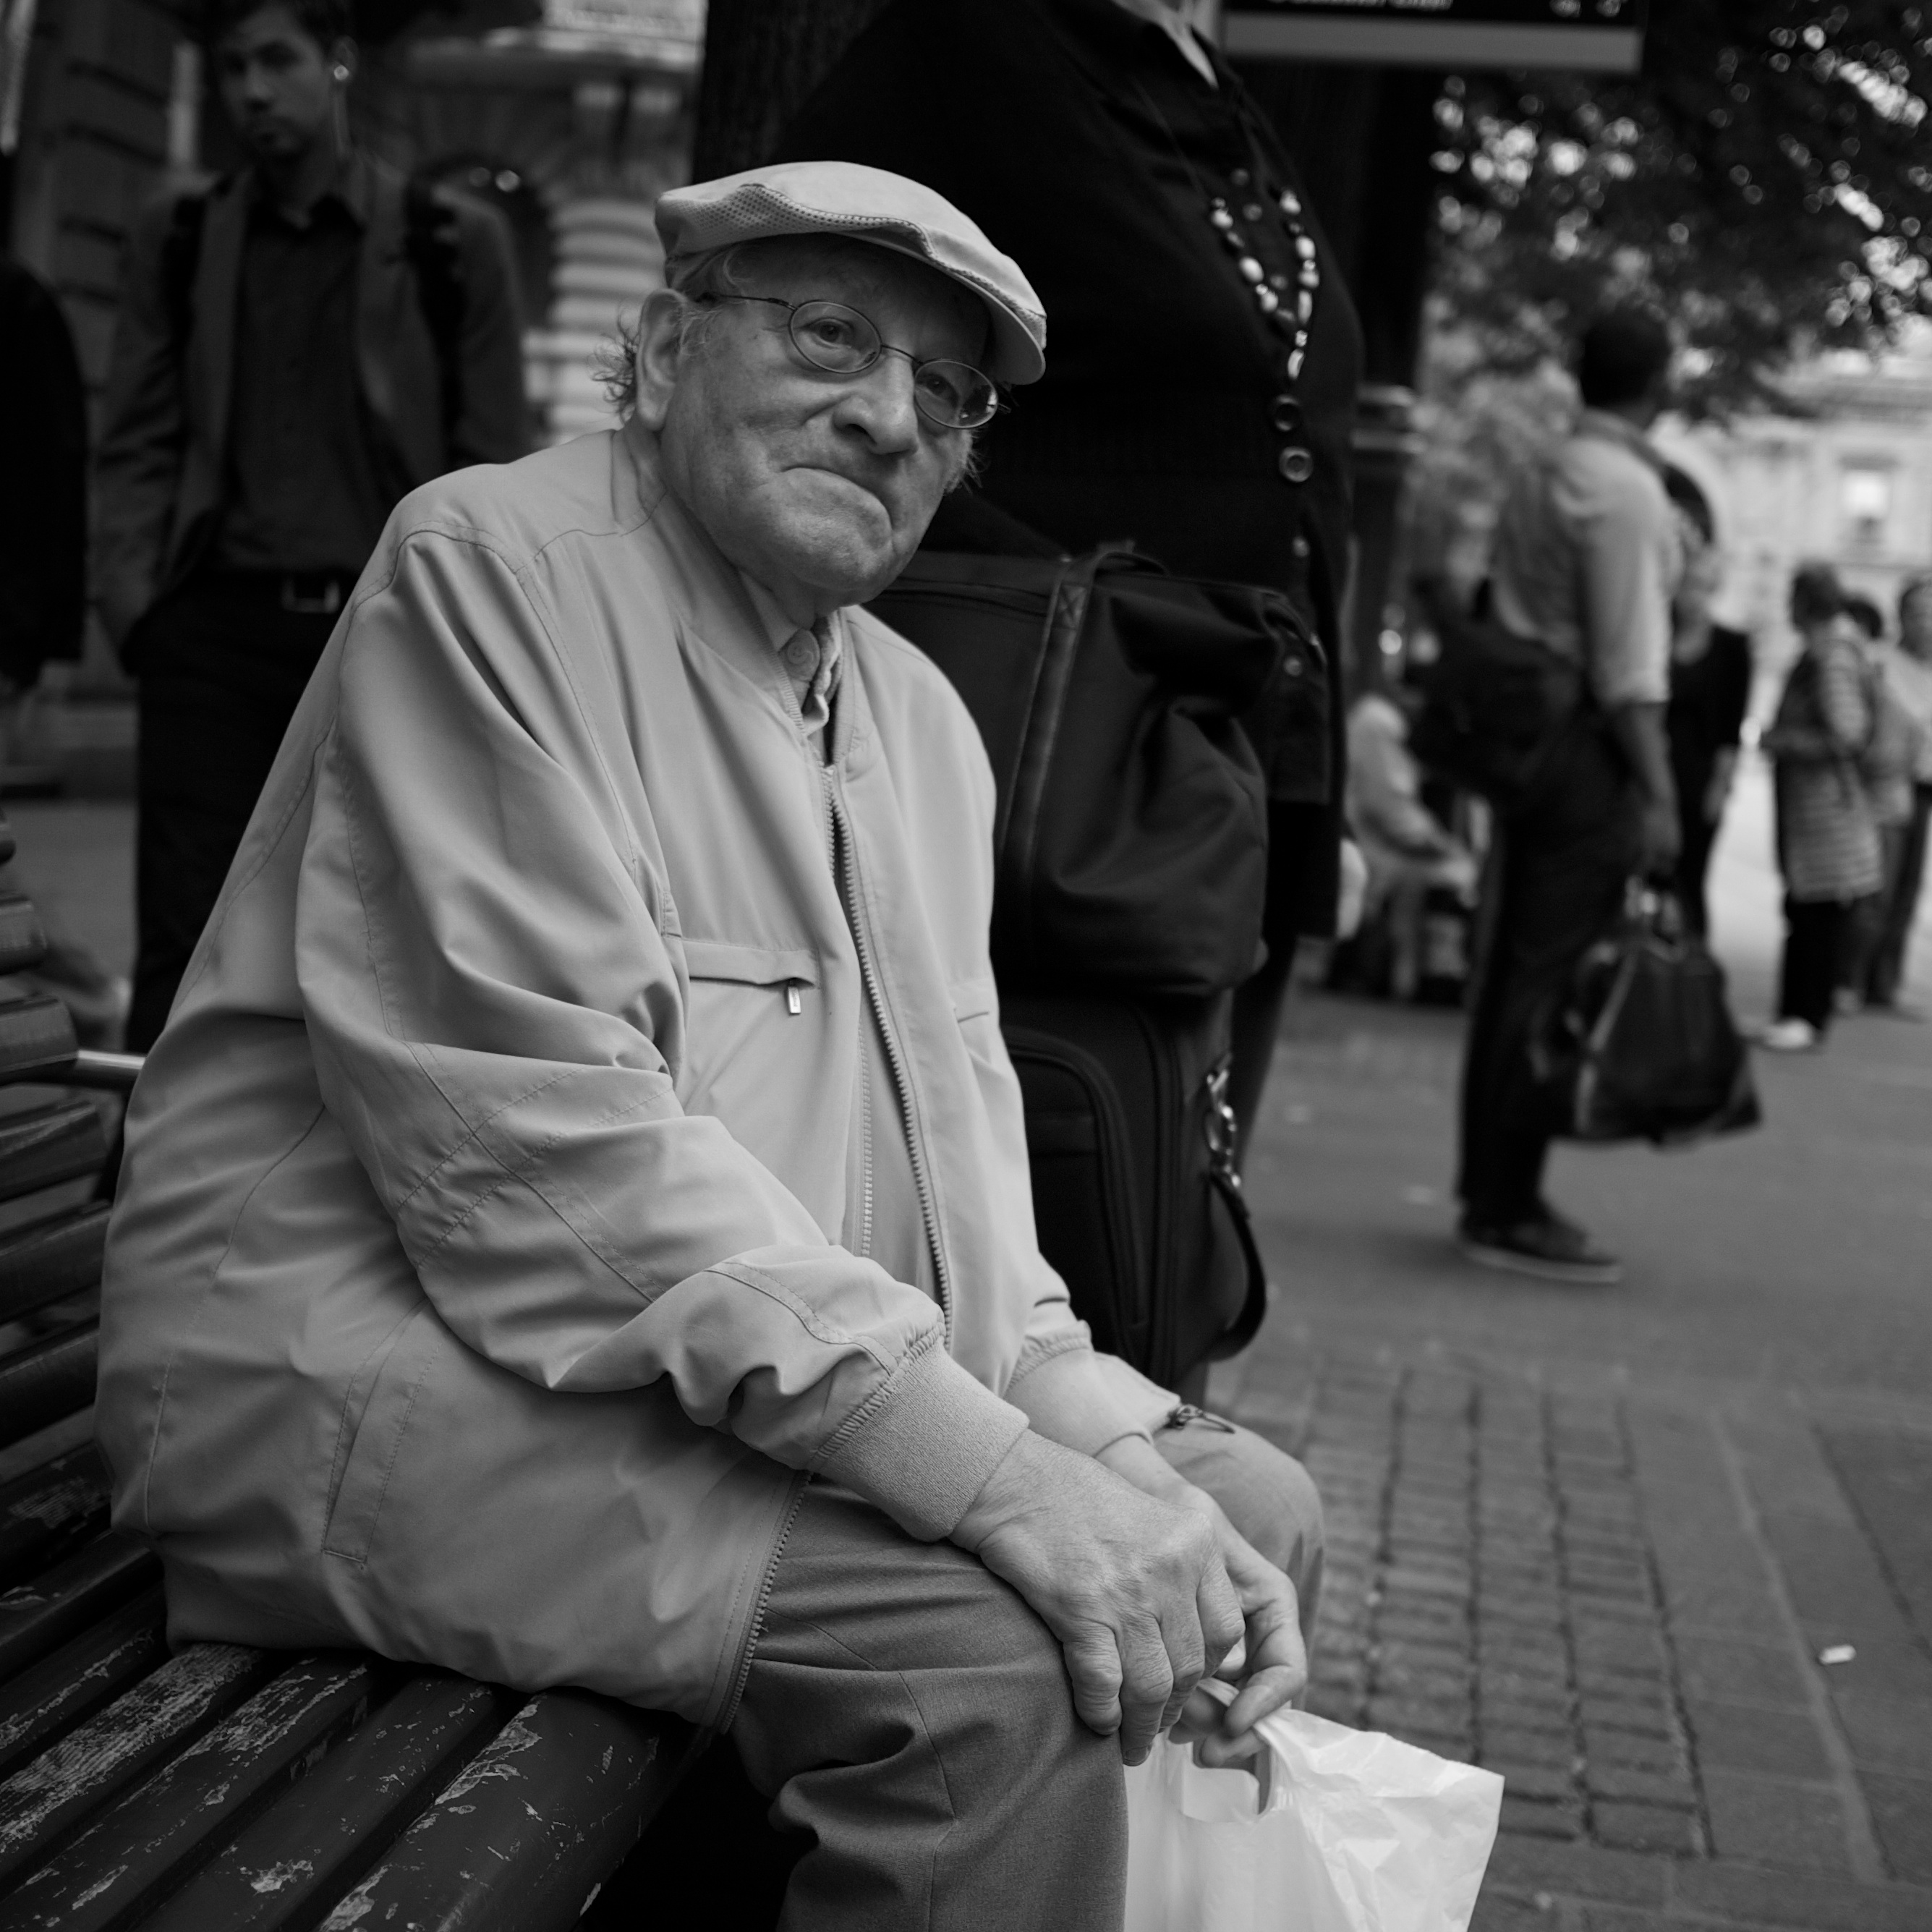
man, person, black and white, road, white, street, photography, ebook, male, training, black, monochrome, streetphotography, flickr, thomas, video, olympus, photograph, omd, fuji, leica, monochrom, leuthard, hcb, thomasleuthard, streettogs, monochrome photography, human positions